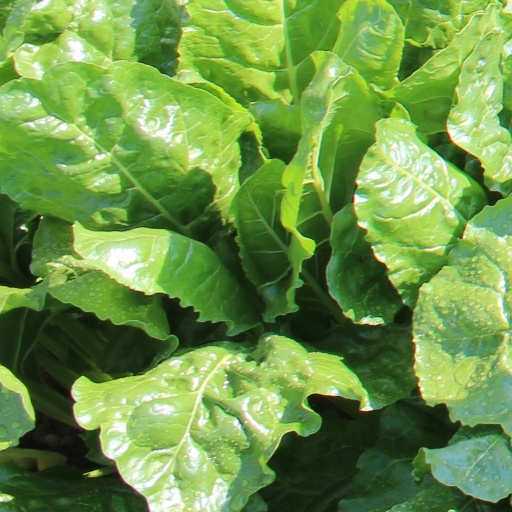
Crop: sugar beet